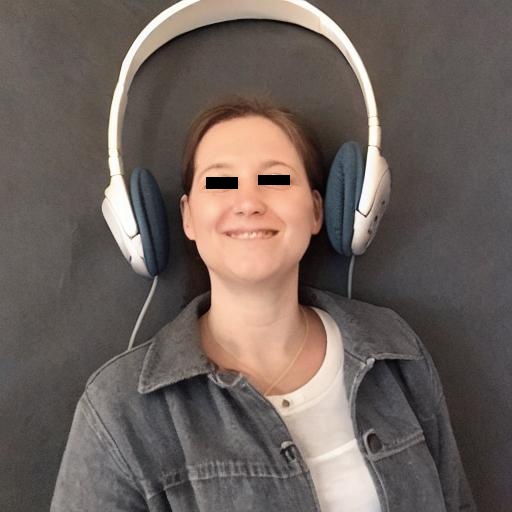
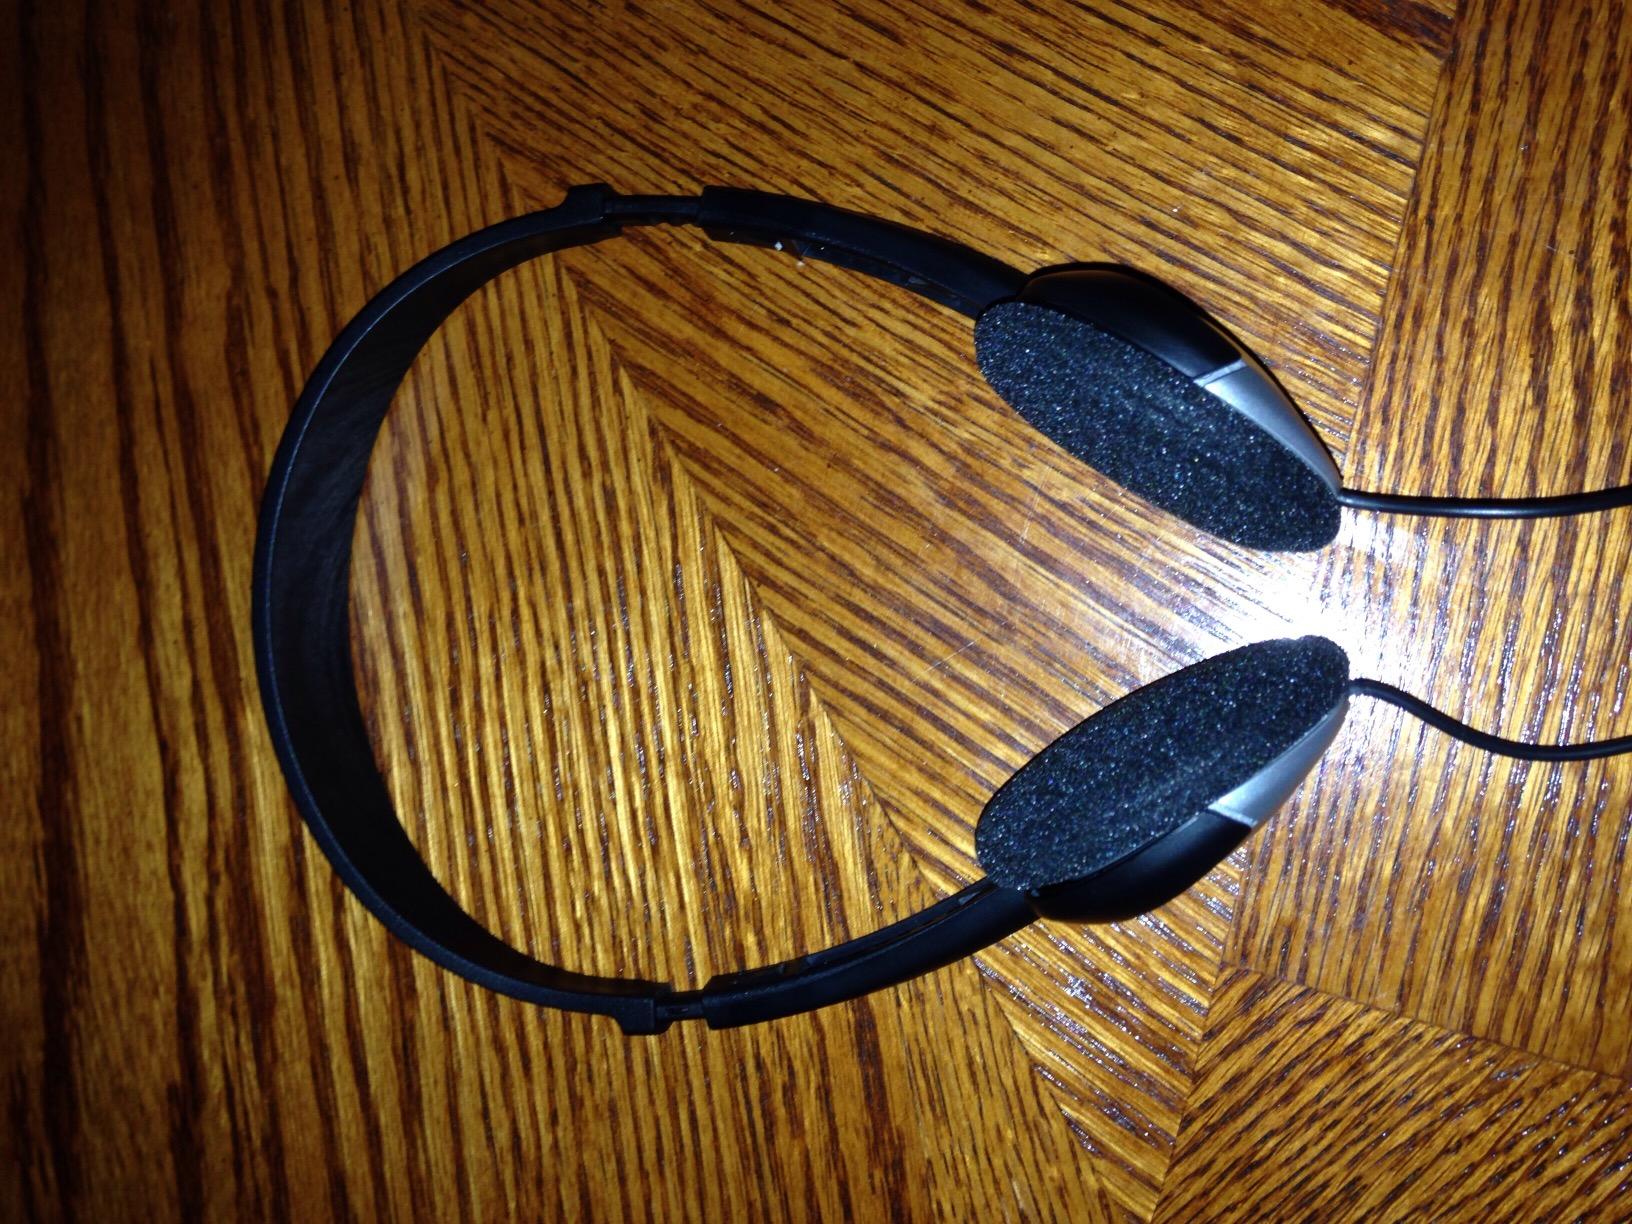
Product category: headphones
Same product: no